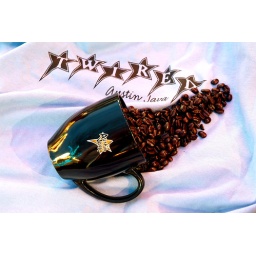
Coffee Beans in cup on shirt